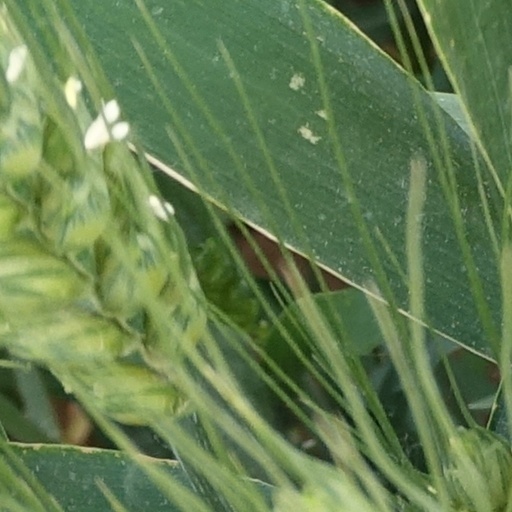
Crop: wheat